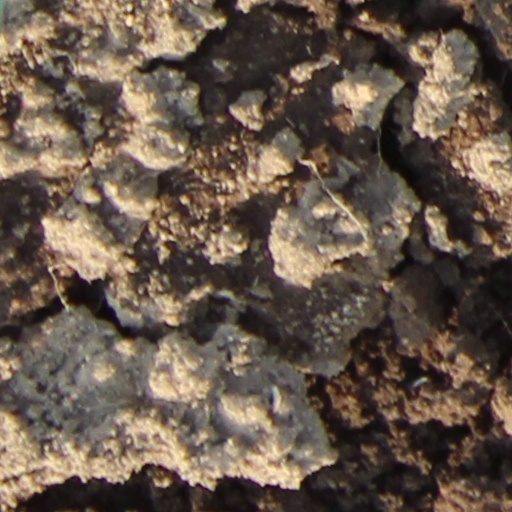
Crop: wheat